Aaruthra

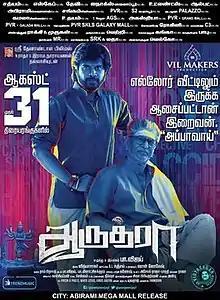
Theatrical release poster

Aaruthra is a 2018 Indian Tamil-language film directed by Pa. Vijay, who also produced the film, wrote the songs, and played the lead role with Meghali. S. A. Chandrasekhar and Bhagyaraj portraying supporting roles.